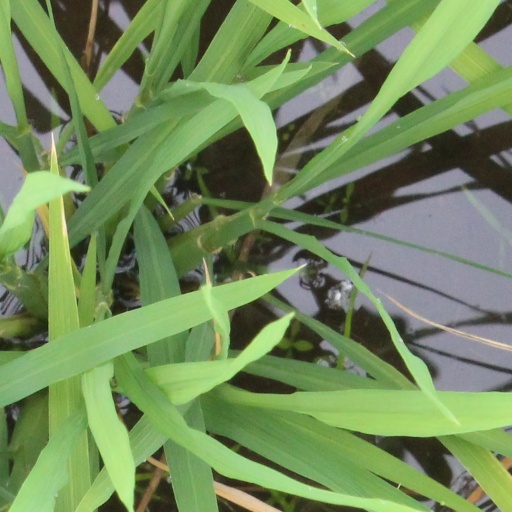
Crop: rice